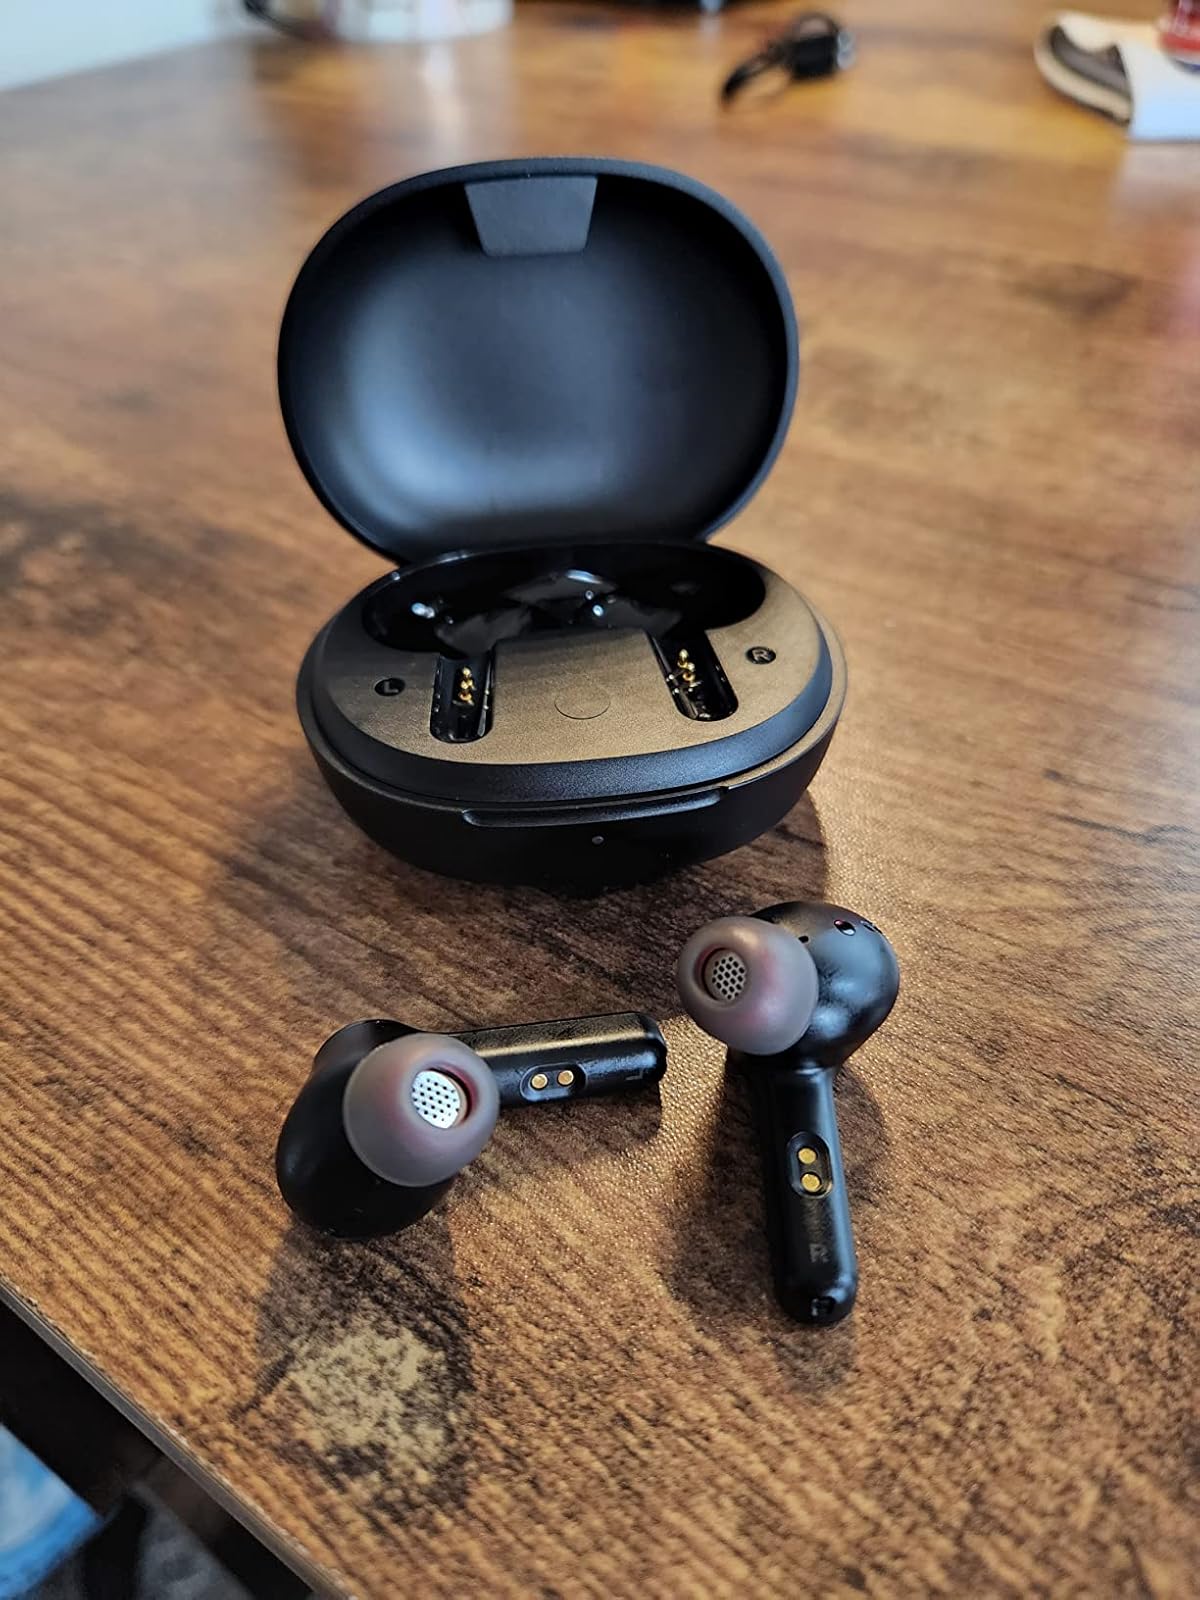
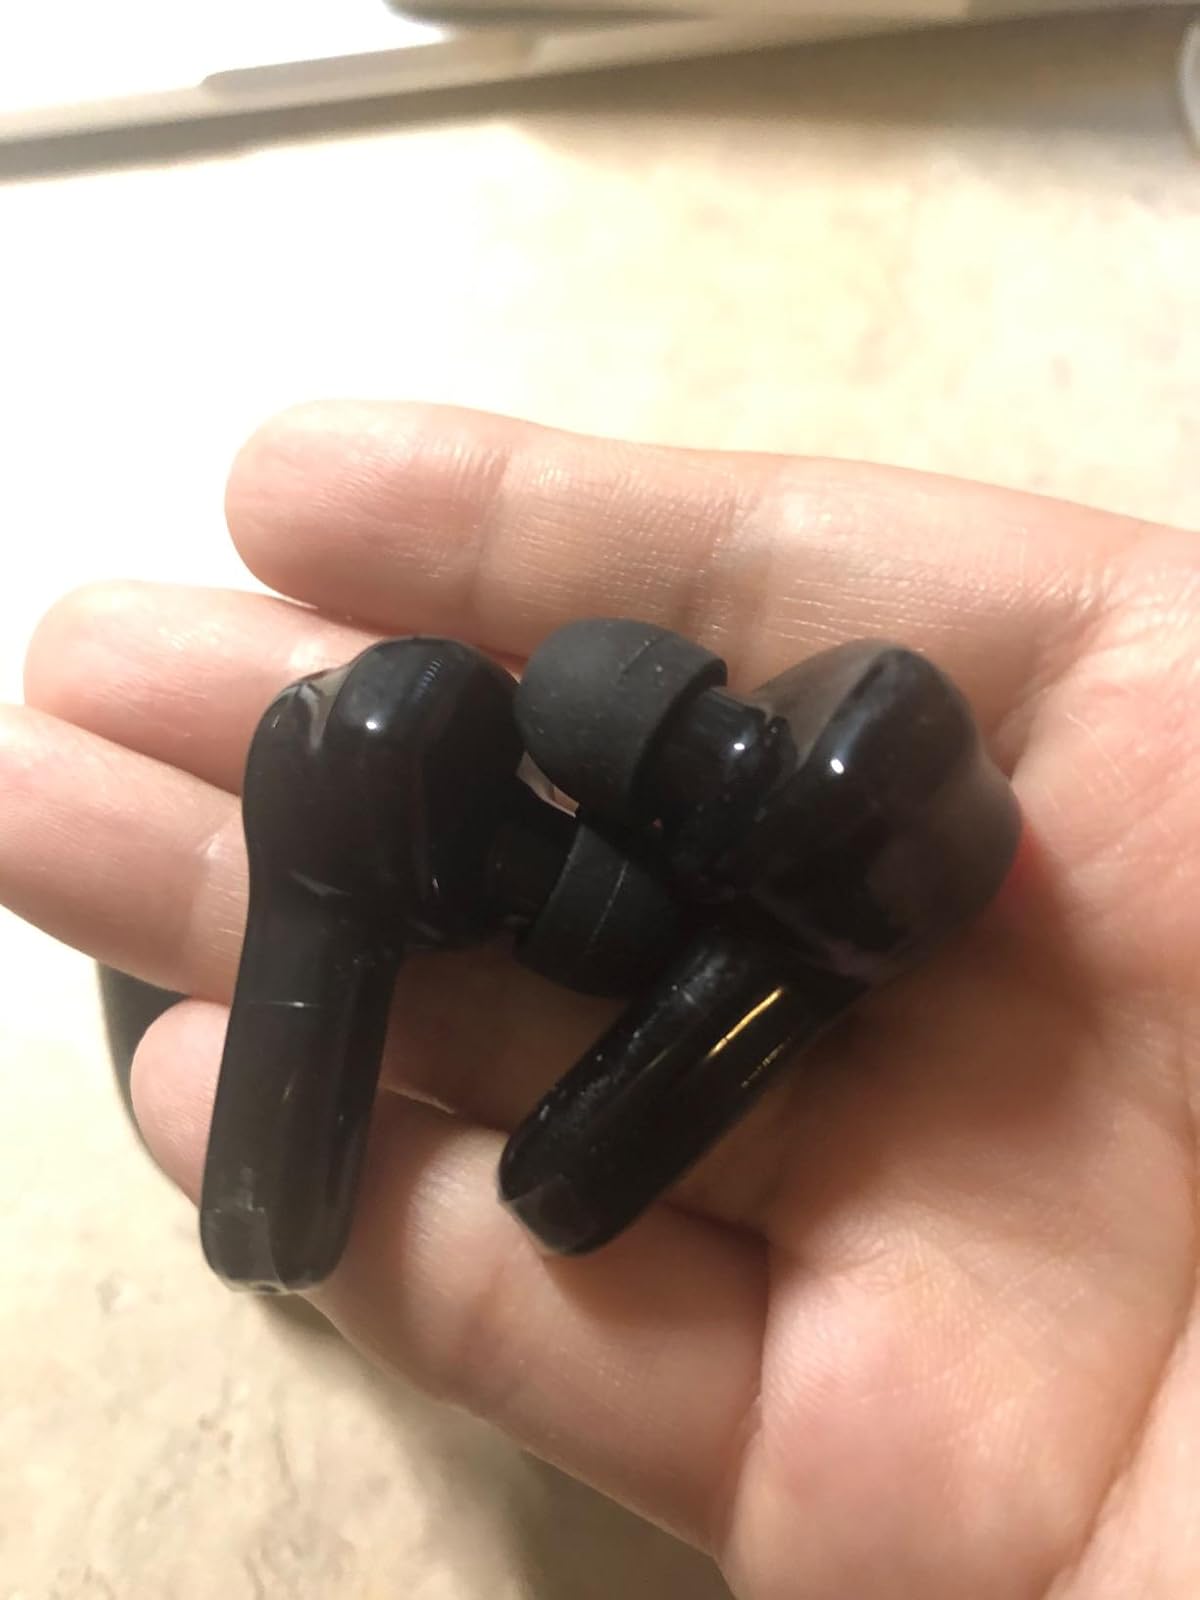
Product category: earbuds
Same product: no